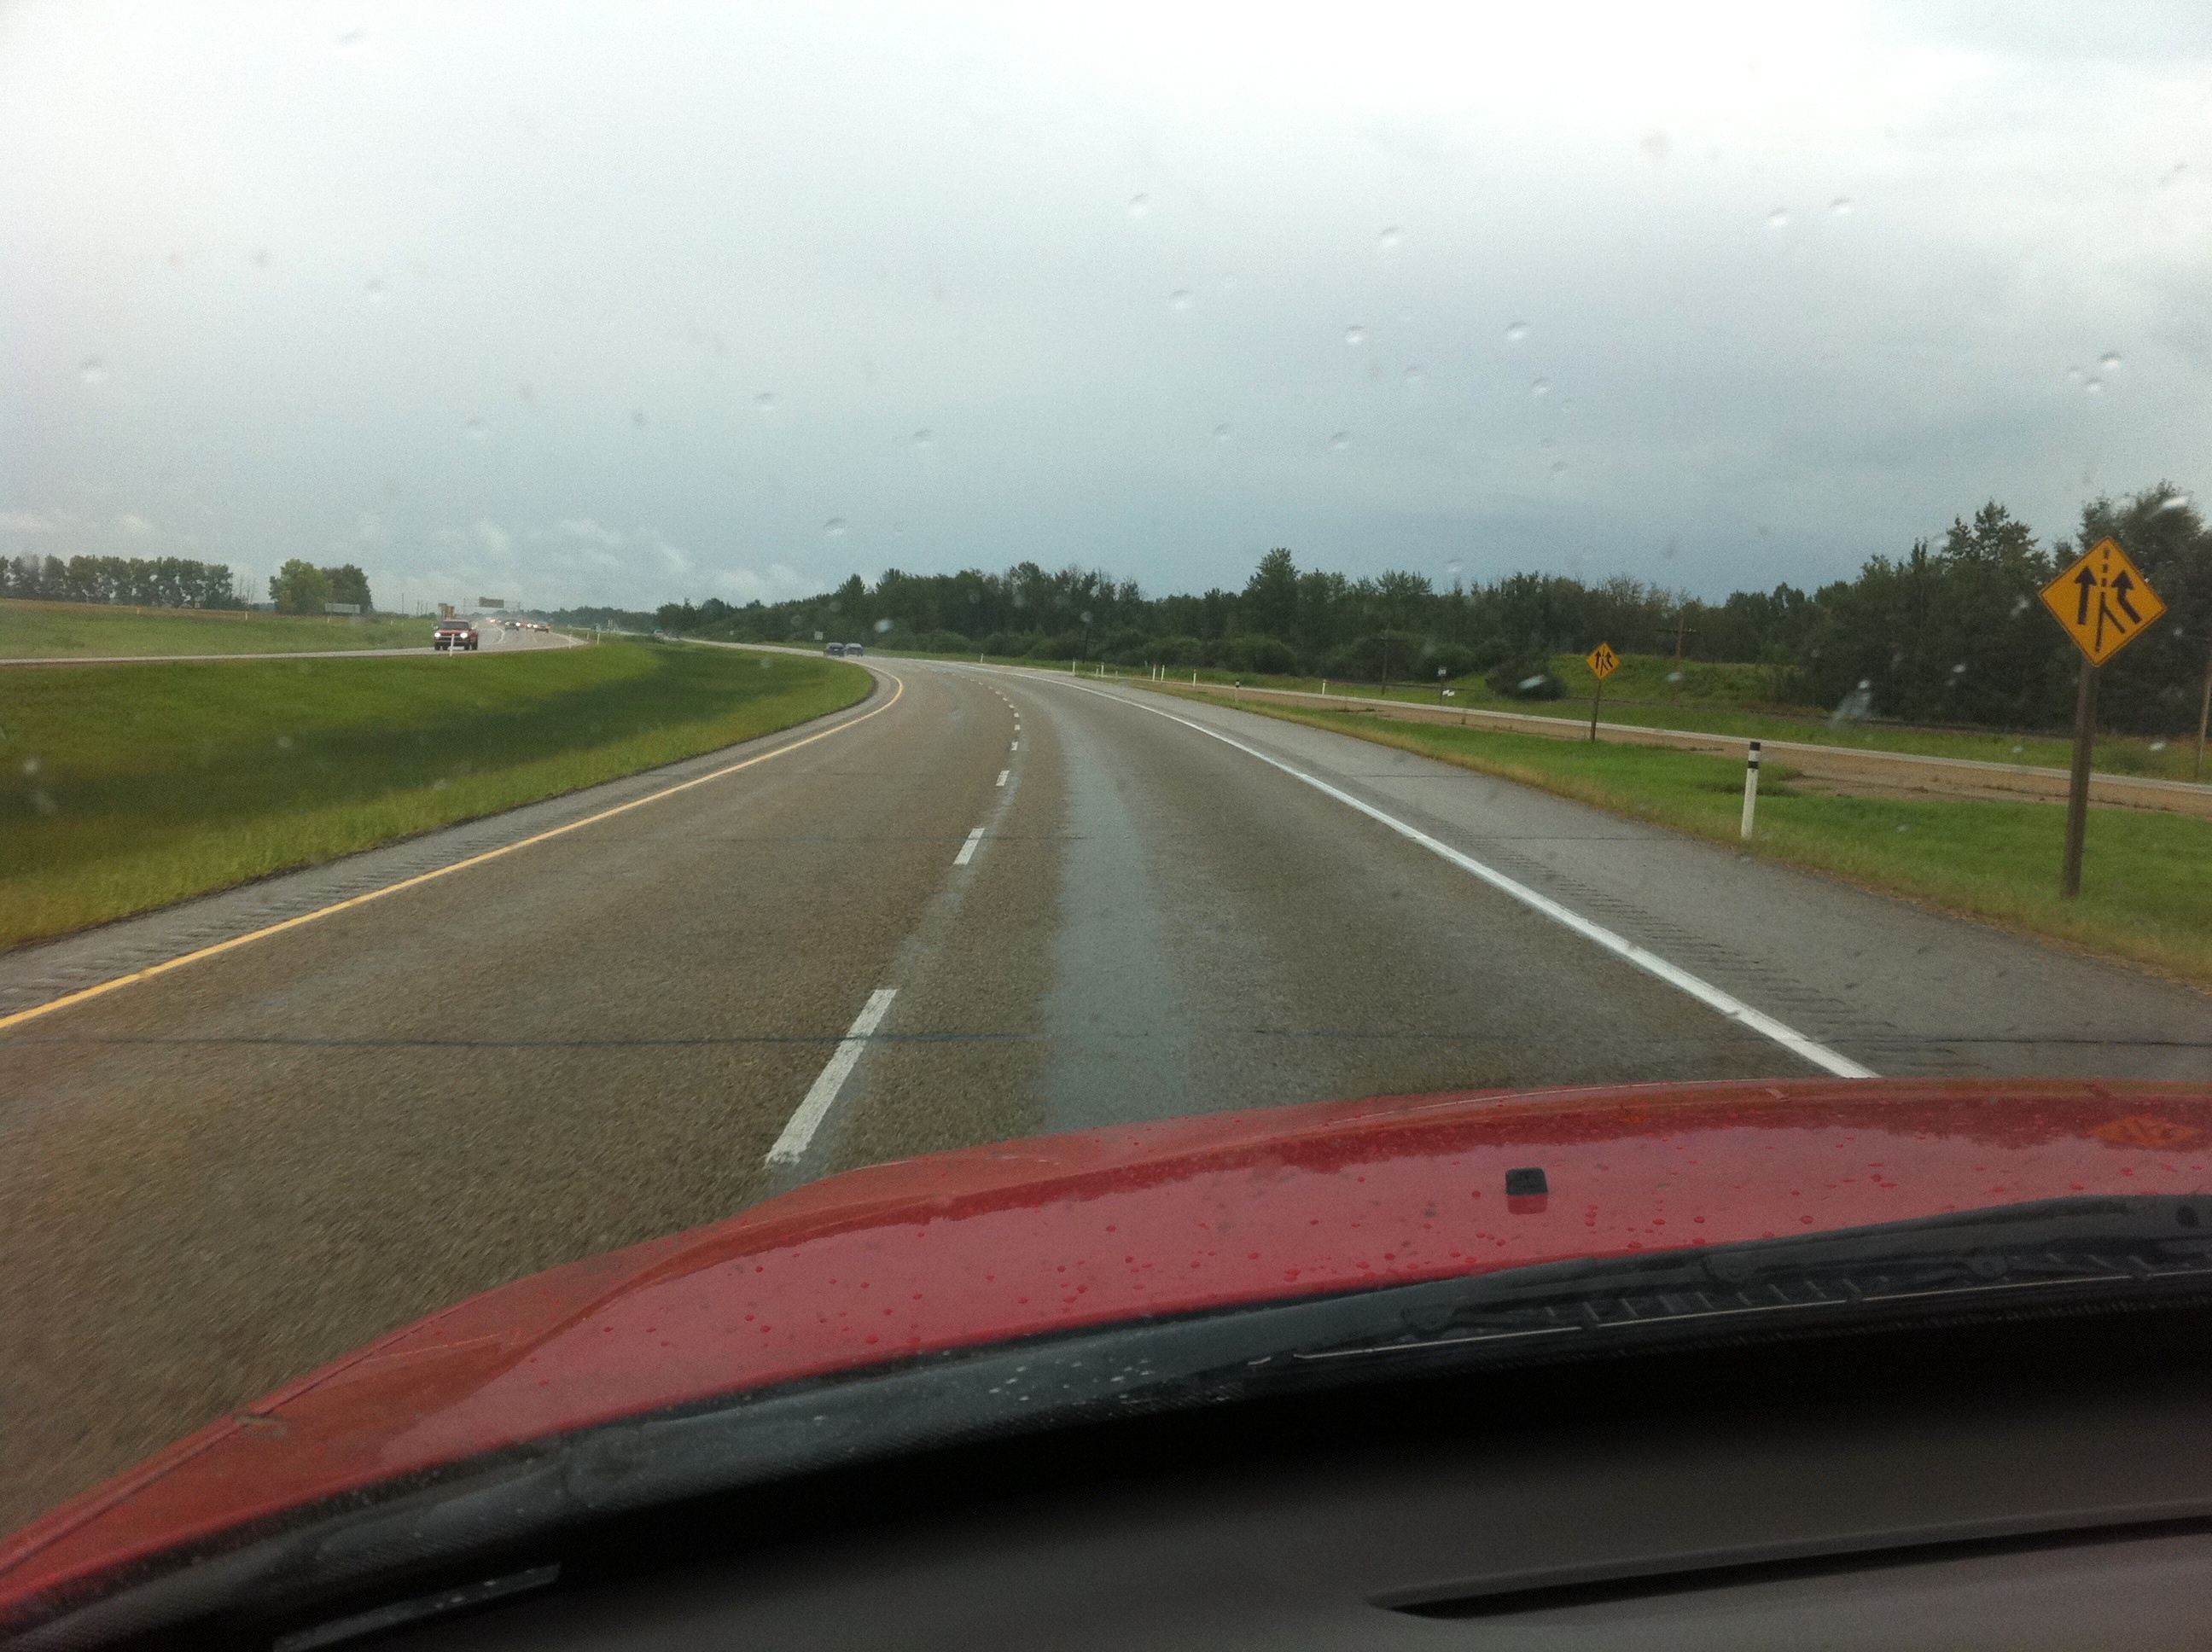
road, highway, driving, lane, road trip, infrastructure, odyssey, road surface, automotive exterior, controlled access highway